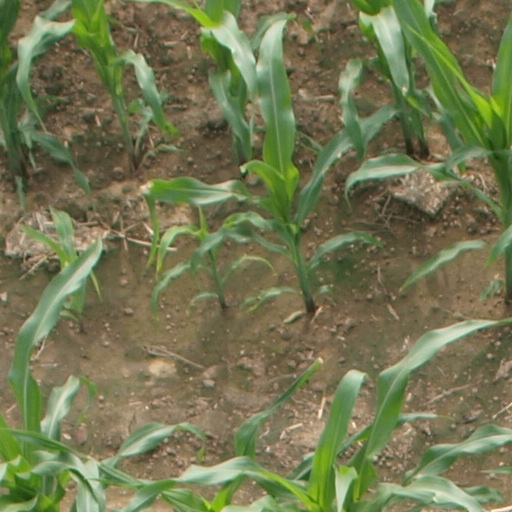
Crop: maize; corn